Wadestown, New Zealand

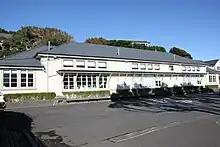
Wadestown School - Weld Street

Wadestown had a population of 3,753 at the 2018 New Zealand census, an increase of 237 people (6.7%) since the 2013 census, and an increase of 204 people (5.7%) since the 2006 census. There were 1,398 households, comprising 1,836 males and 1,917 females, giving a sex ratio of 0.96 males per female. The median age was 38.1 years (compared with 37.4 years nationally), with 723 people (19.3%) aged under 15 years, 792 (21.1%) aged 15 to 29, 1,827 (48.7%) aged 30 to 64, and 411 (11.0%) aged 65 or older.